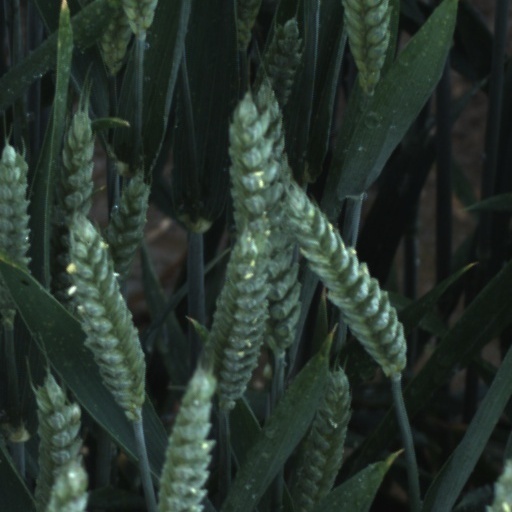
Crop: wheat